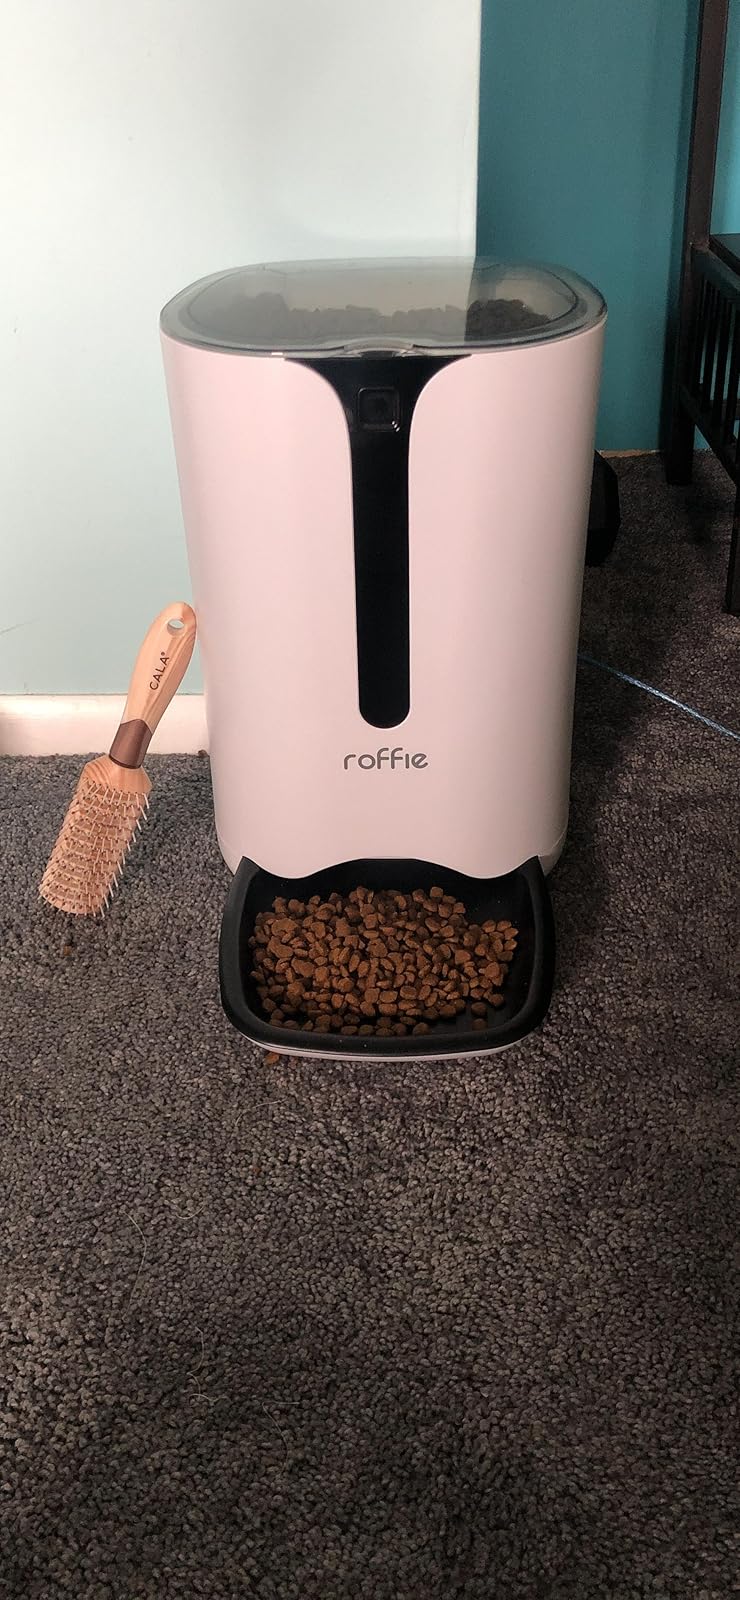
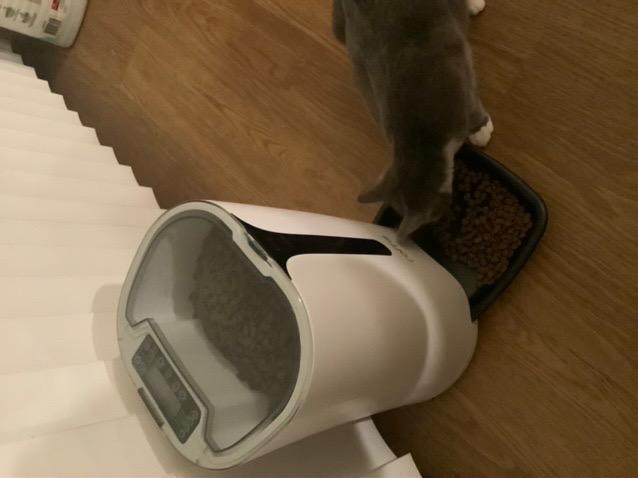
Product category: items_feeder
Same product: yes